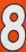
Number: 8